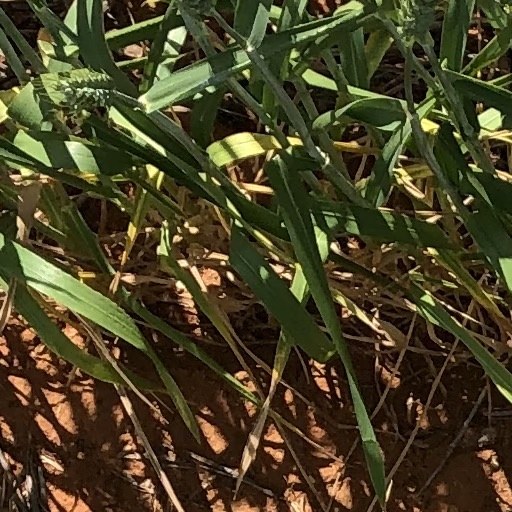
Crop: wheat